Aniela Pawlikowska

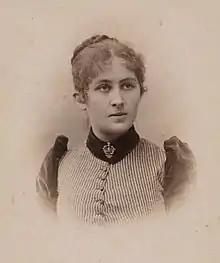
Maryla Wolska

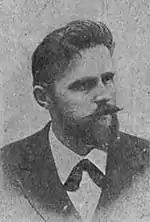
Wacław Wolski

Aniela Pawlikowska was born to a family with a rich literary and scientific heritage. Her mother was Maryla Wolska, a Polish poet, the daughter of Wanda Młodnicka, née Monné, muse and fiancée of the painter Artur Grottger, herself a writer and translator. Her father was , engineer, inventor, author on mathematical logic, linguist, an early pioneer of the Polish petroleum industry, and associate of the Canadian petroleum entrepreneur, William Henry McGarvey.